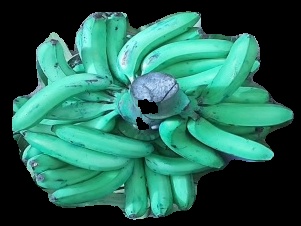
Variety: pachbale
Grade: grade3